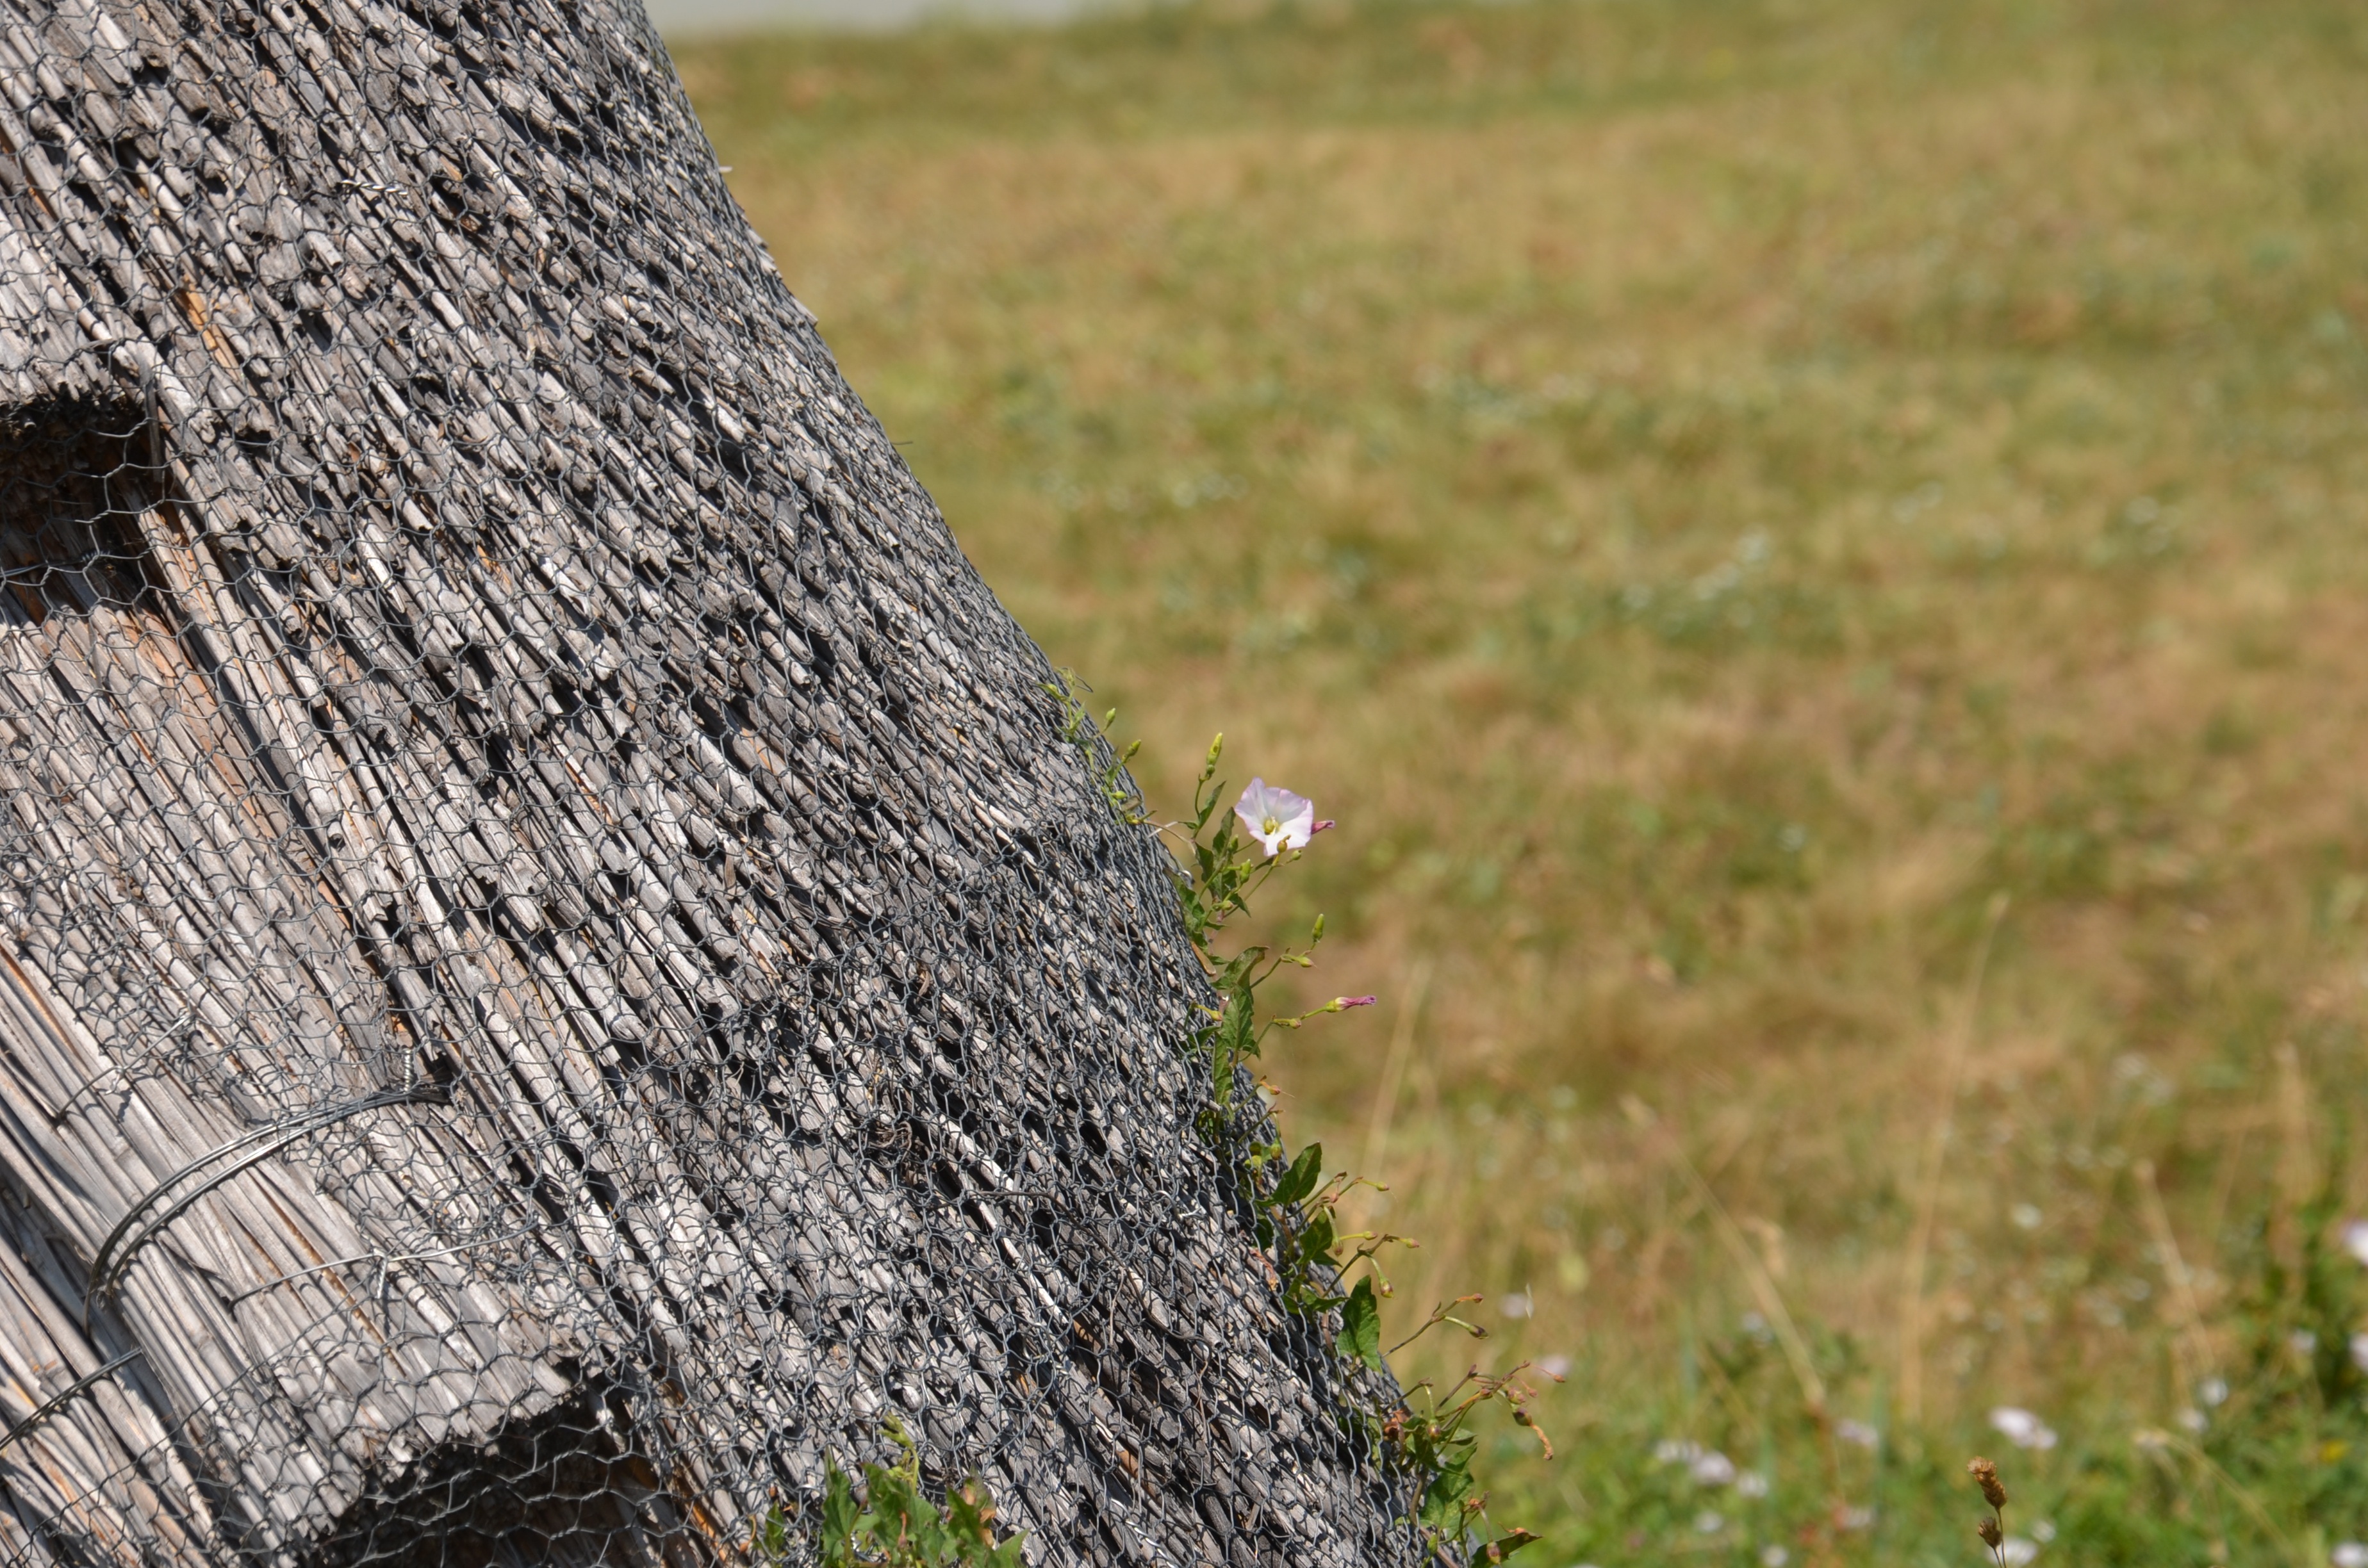
tree, nature, grass, rock, plant, wood, field, lawn, leaf, flower, trunk, wildlife, green, autumn, soil, pink, terrain, habitat, safari, rural area, woody plant, straw hut